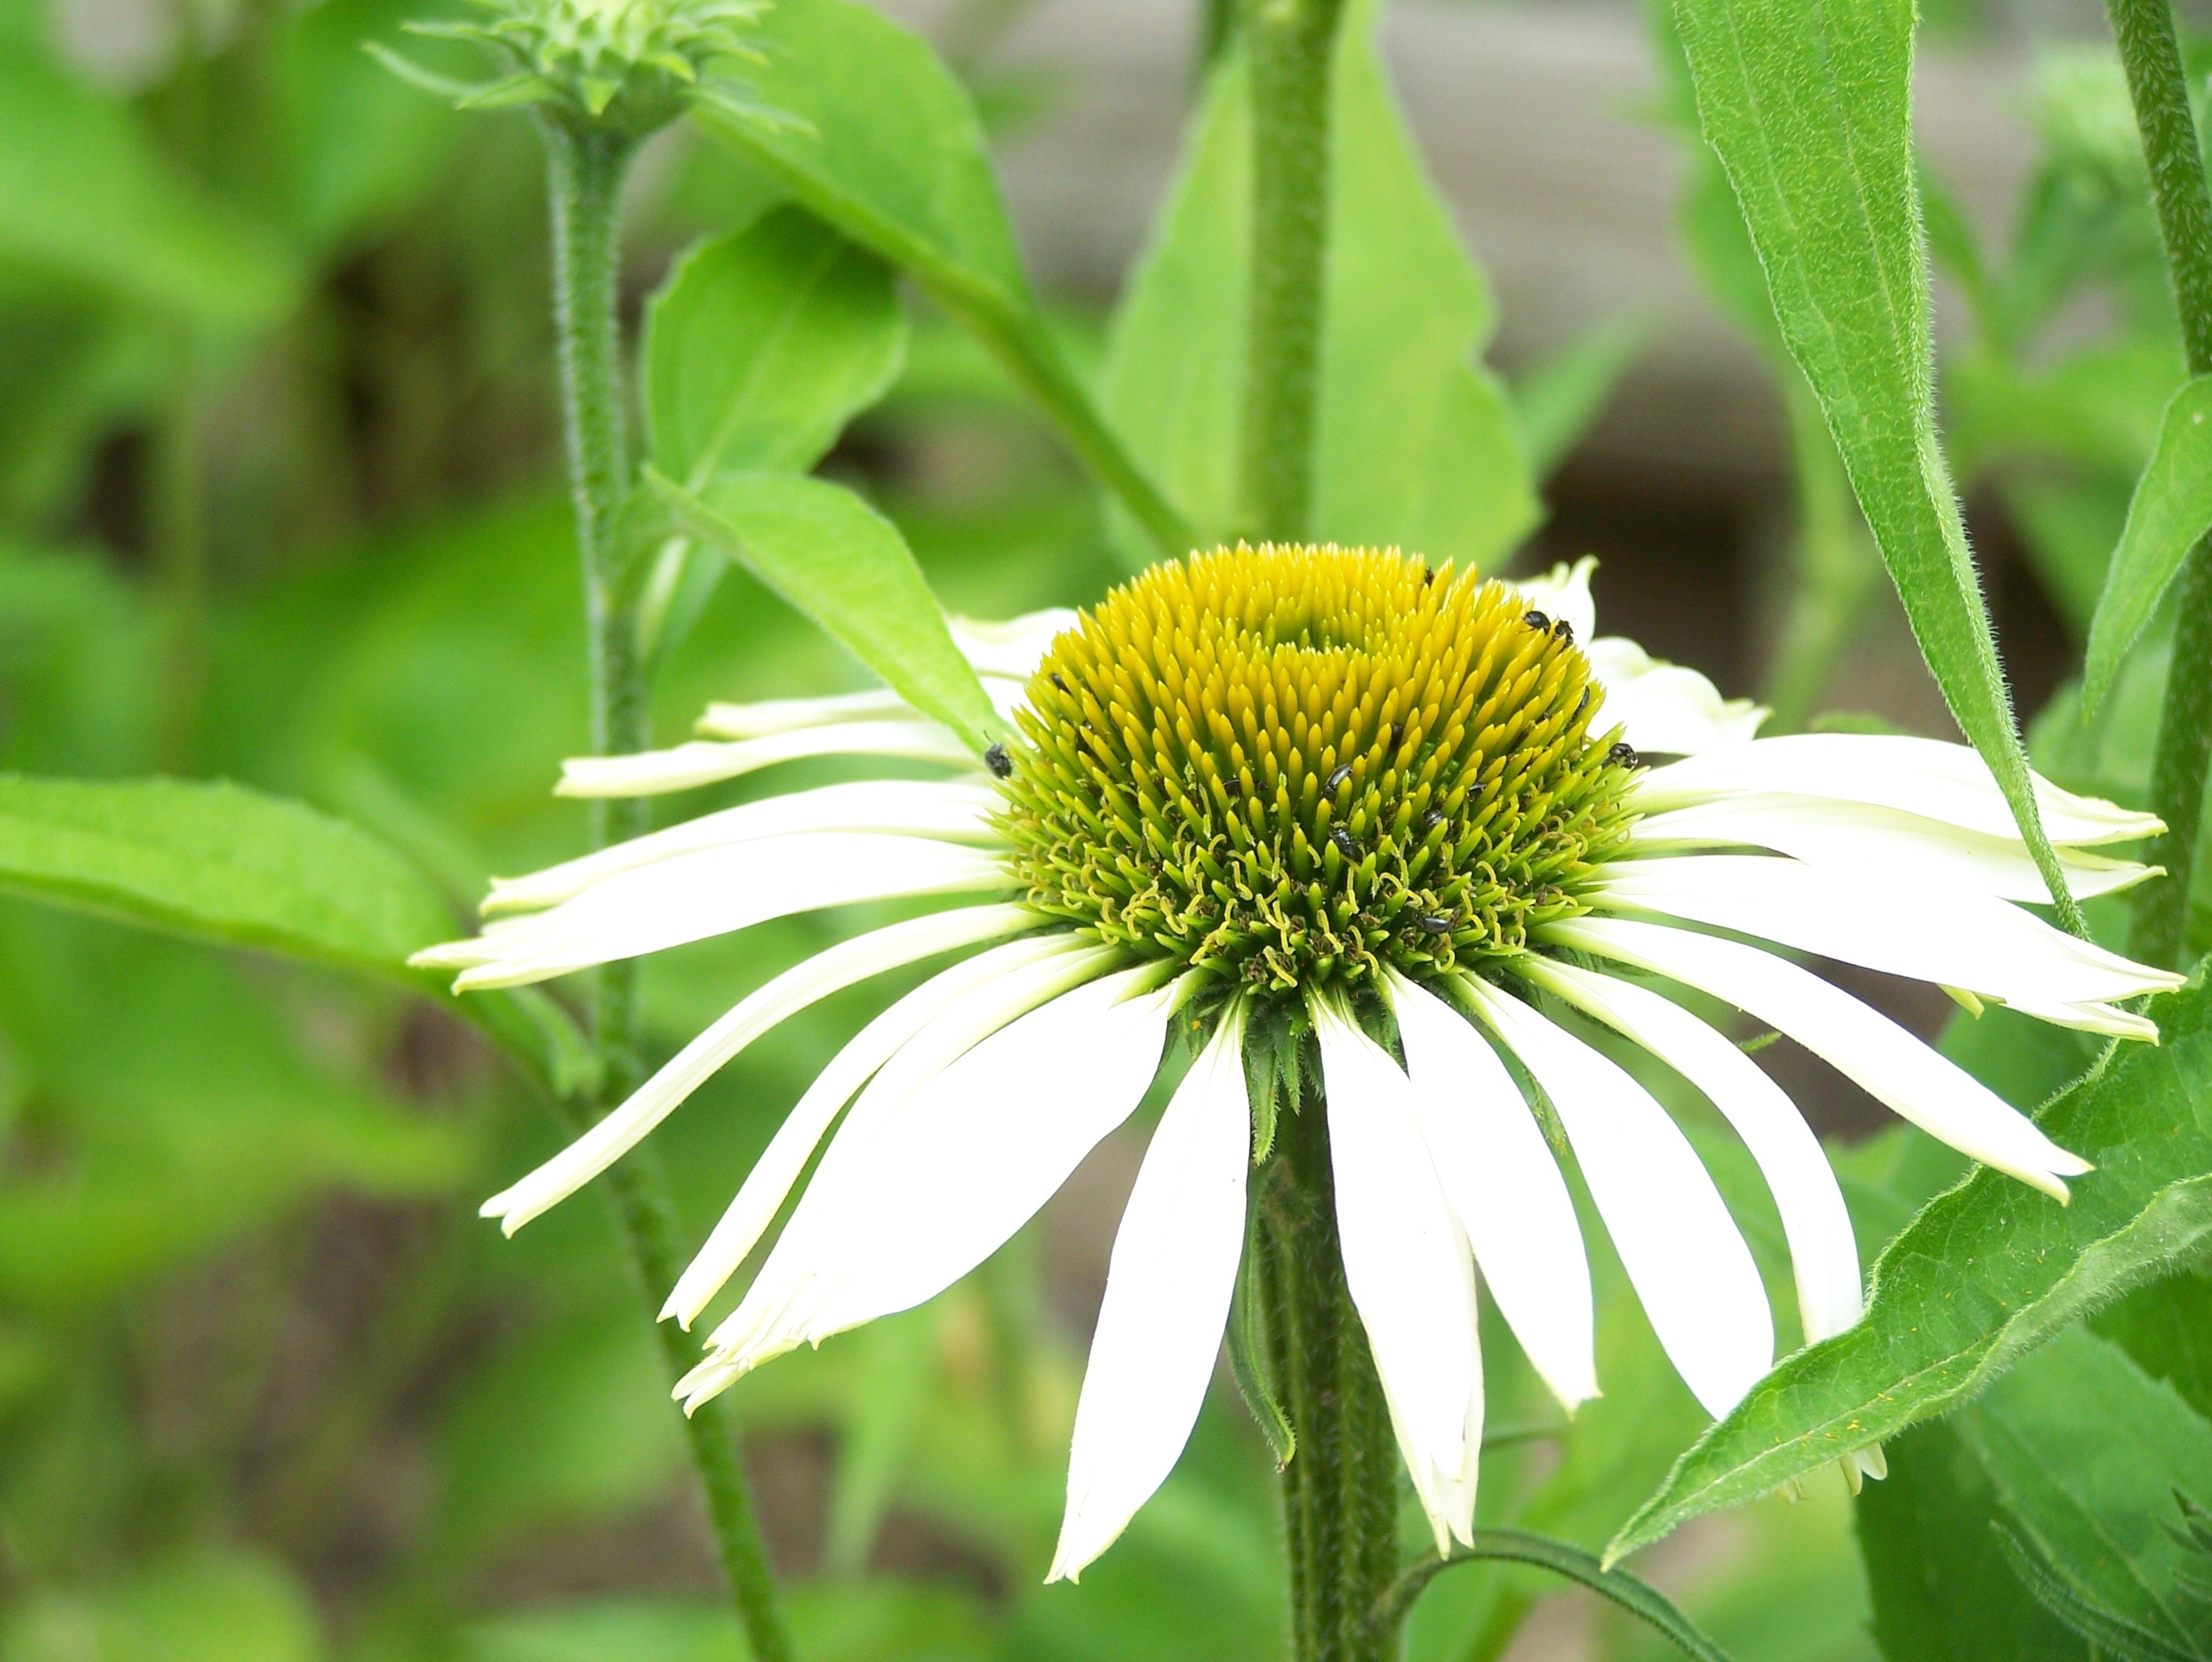
blossom, plant, white, meadow, flower, bloom, green, botany, close, flora, wildflower, sun hat, coneflower, flowering plant, daisy family, annual plant, land plant, ecchinacea